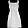
Label: Dress